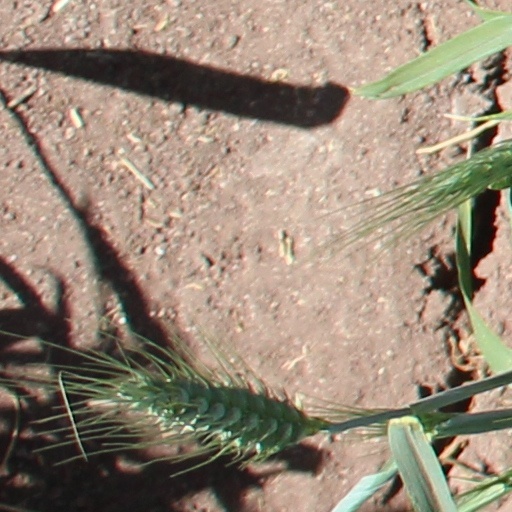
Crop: wheat